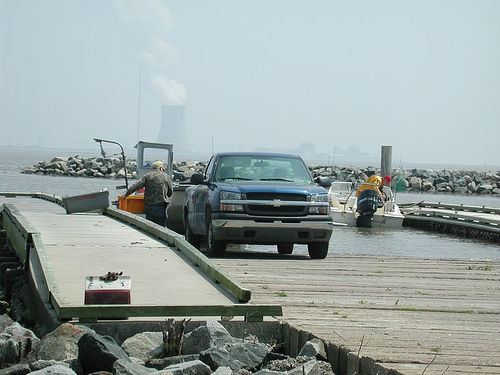
Blue pickup truck pulling a boat out of the water.

A truck is parked alongside the pier.

a truck by the water with a boat attached to the end of it

A tuck with a boat, backed into a boat ramp.